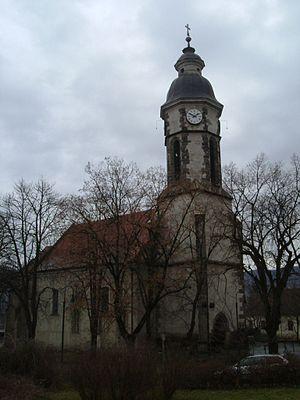
Nagymaros est une ville et une commune du comitat de Pest en Hongrie.